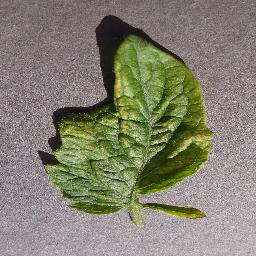
Label: Tomato___Spider_mites Two-spotted_spider_mite